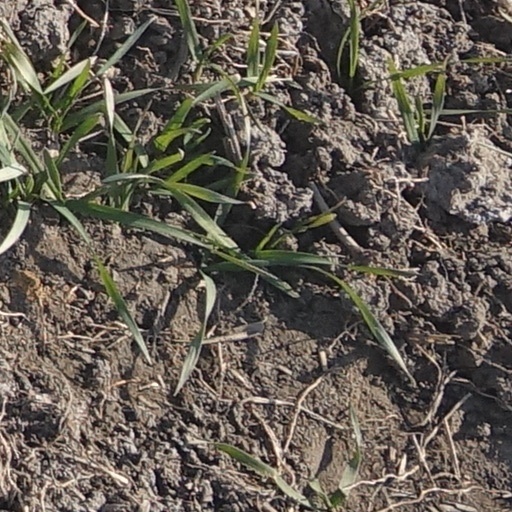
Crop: wheat